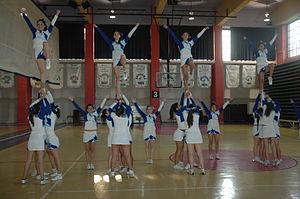
Les Cheerleaders de ITESM Campus Ciudad de México